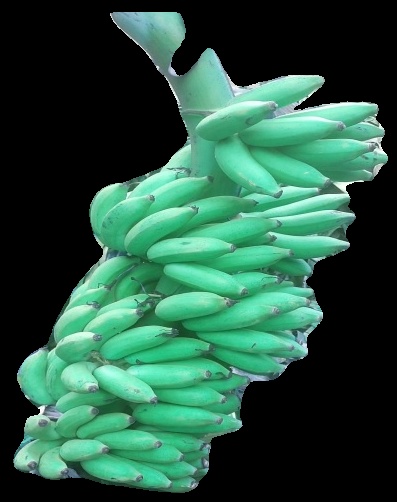
Variety: elakki-bale
Grade: grade1